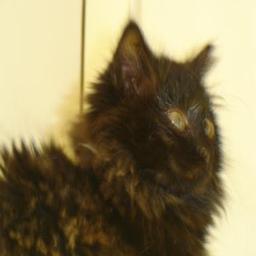
Animal: cats